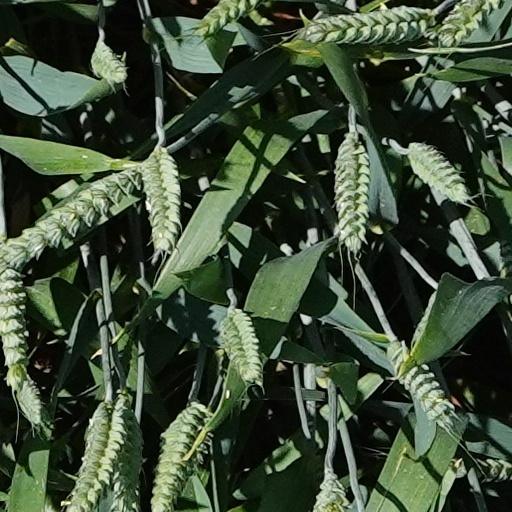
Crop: wheat